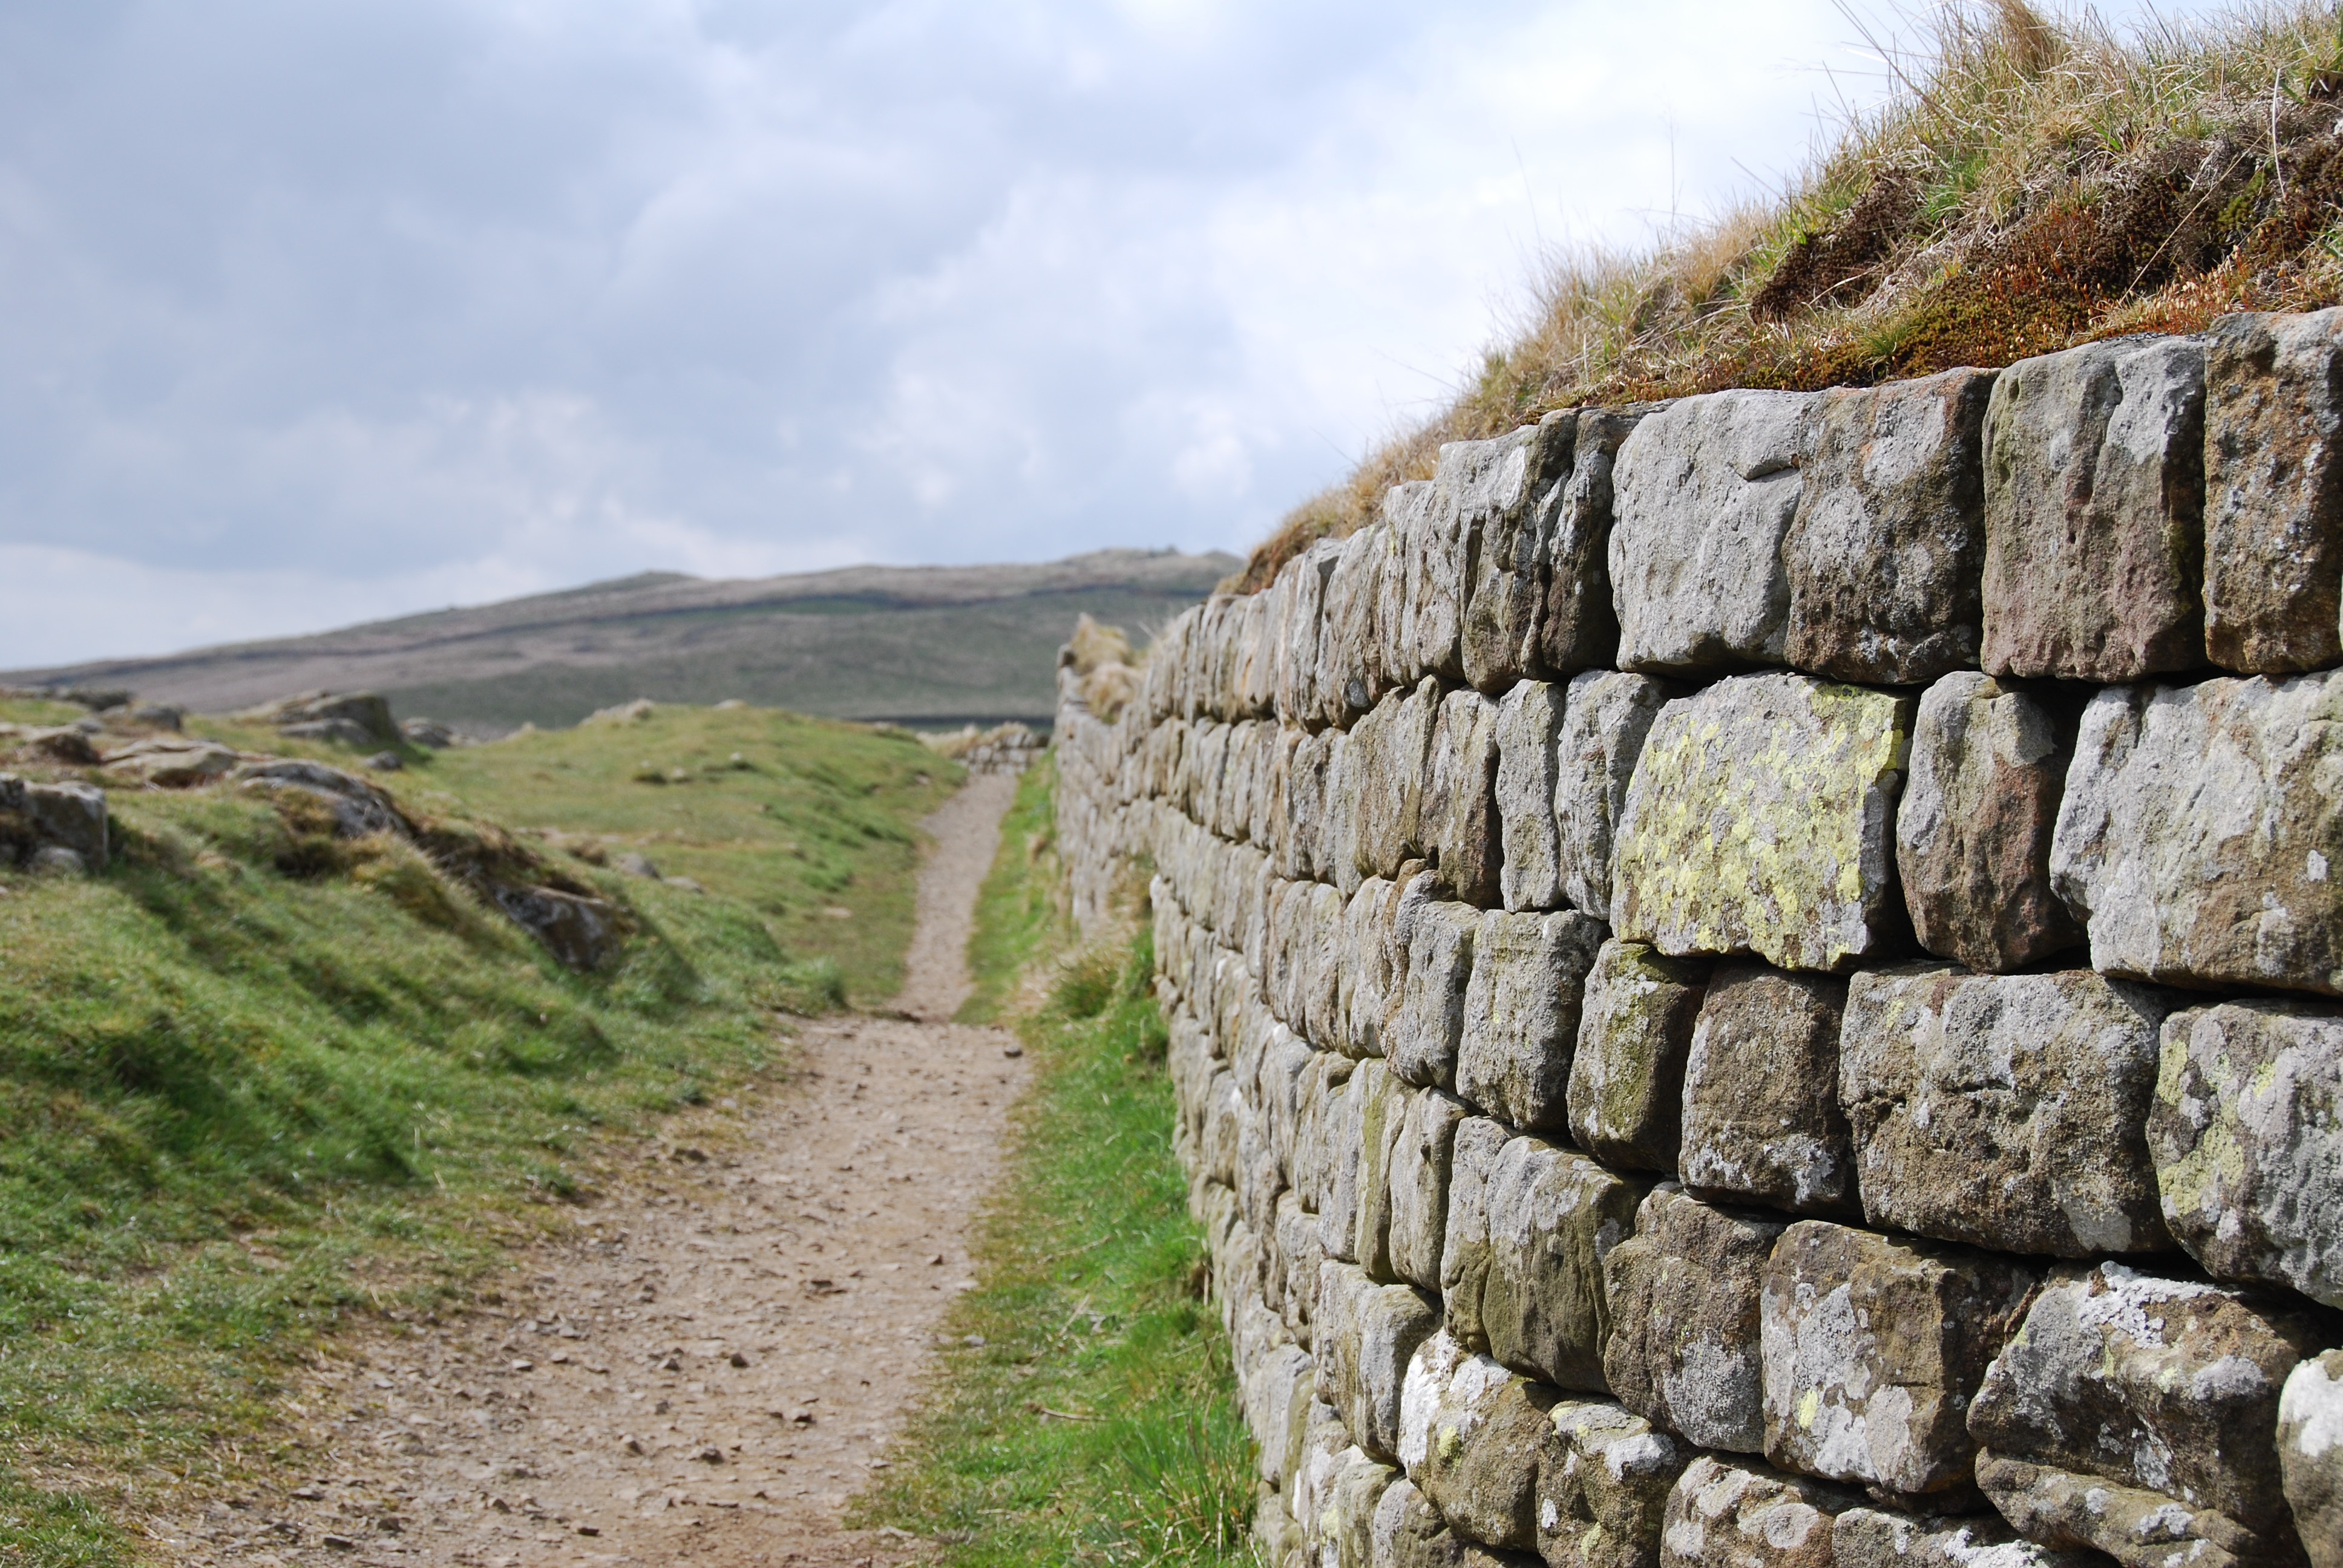
path, grass, rock, countryside, wall, stone, cliff, walk, soil, stone wall, terrain, waterway, geology, ruins